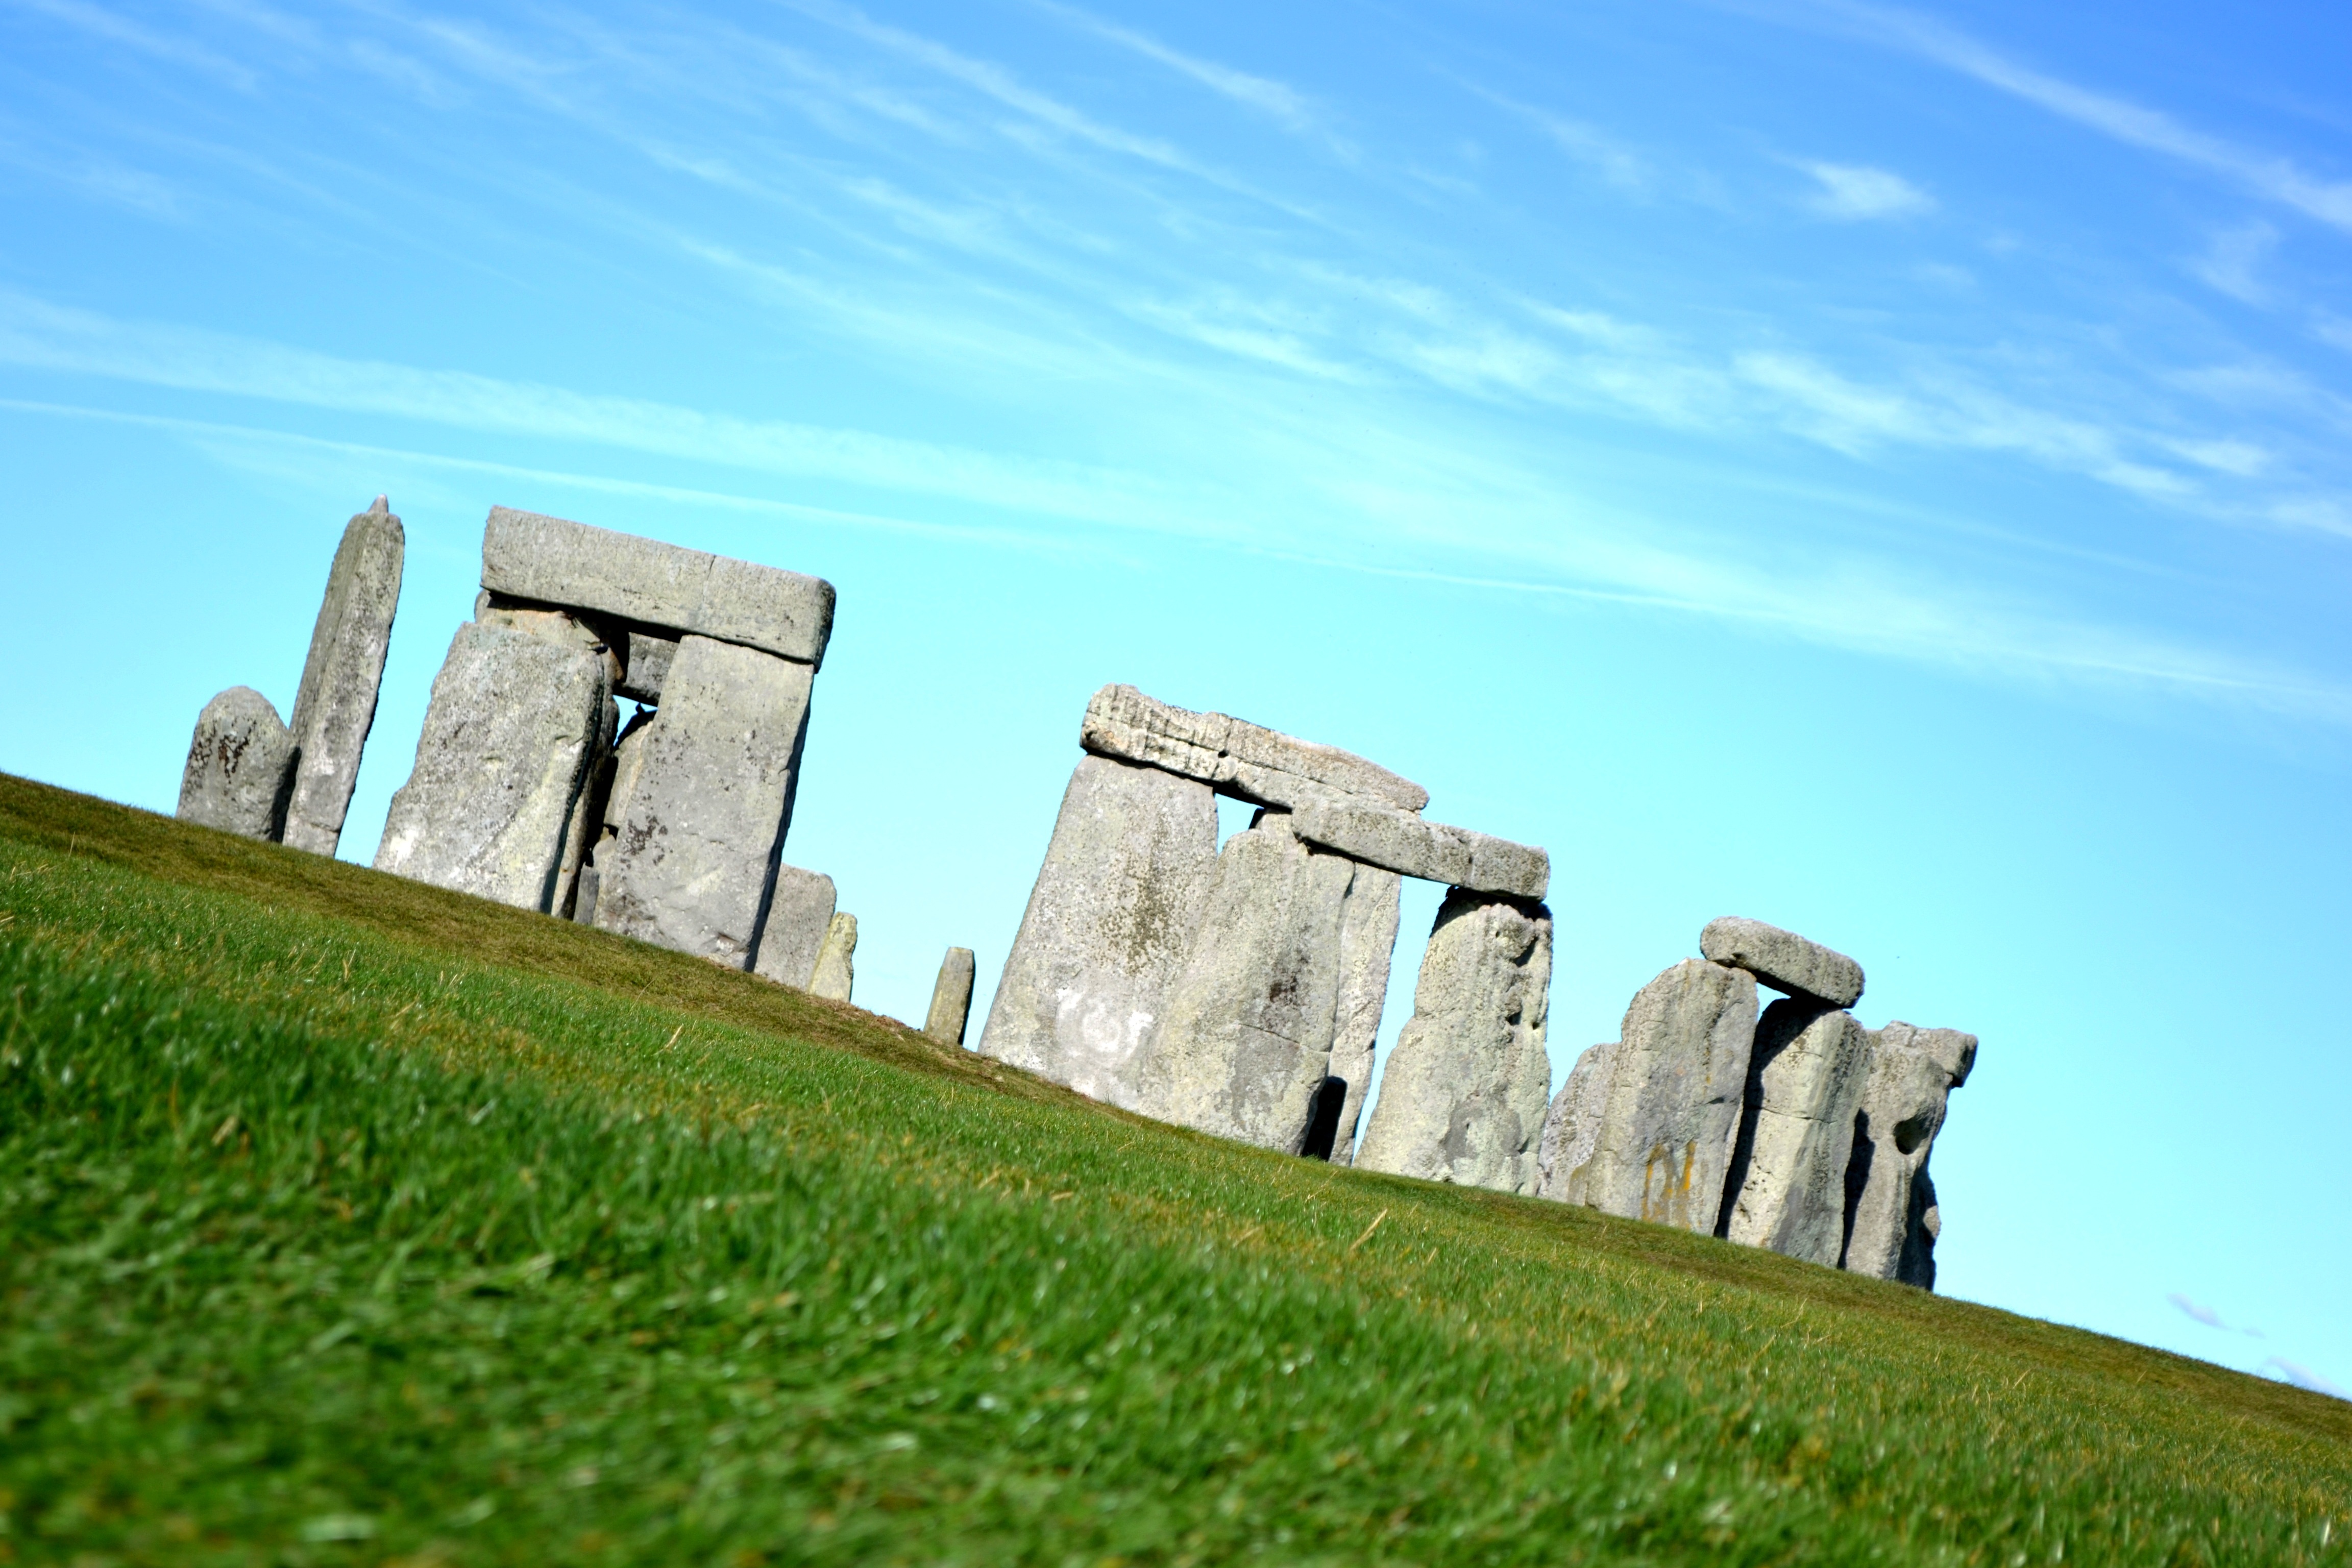
landscape, sea, nature, grass, rock, horizon, mountain, cloud, sky, hill, view, monument, summer, holiday, tourism, rocks, england, sculpture, holidays, ruins, stonehenge, the stones, rural area